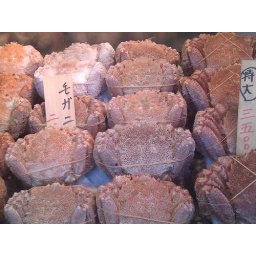
Images of the famed Tsukiji fish market in Tokyo.